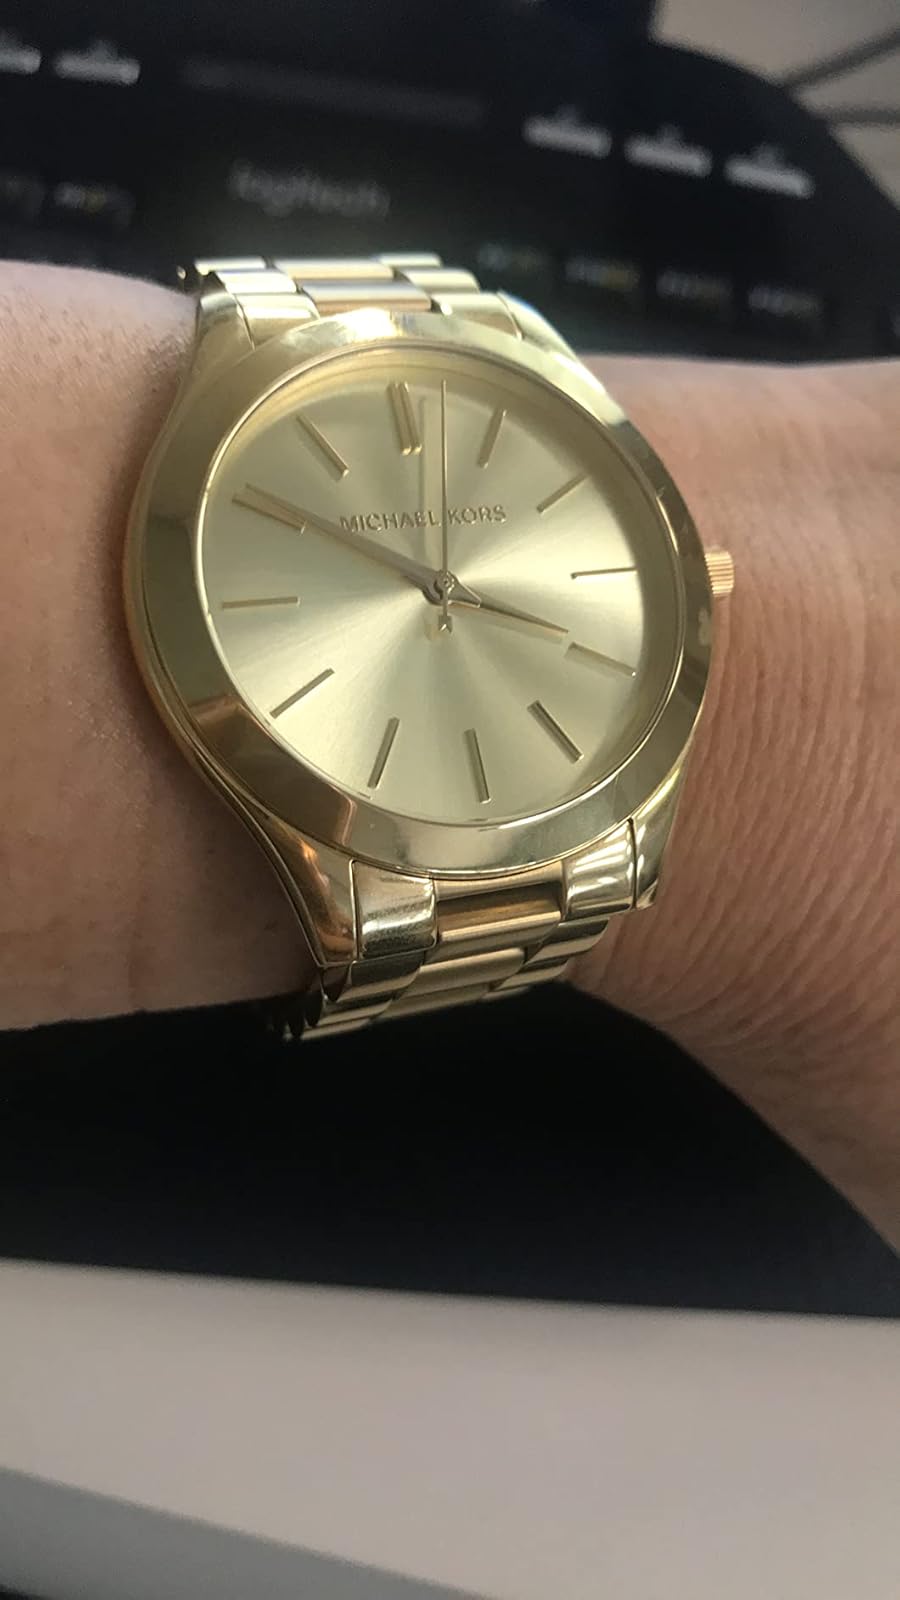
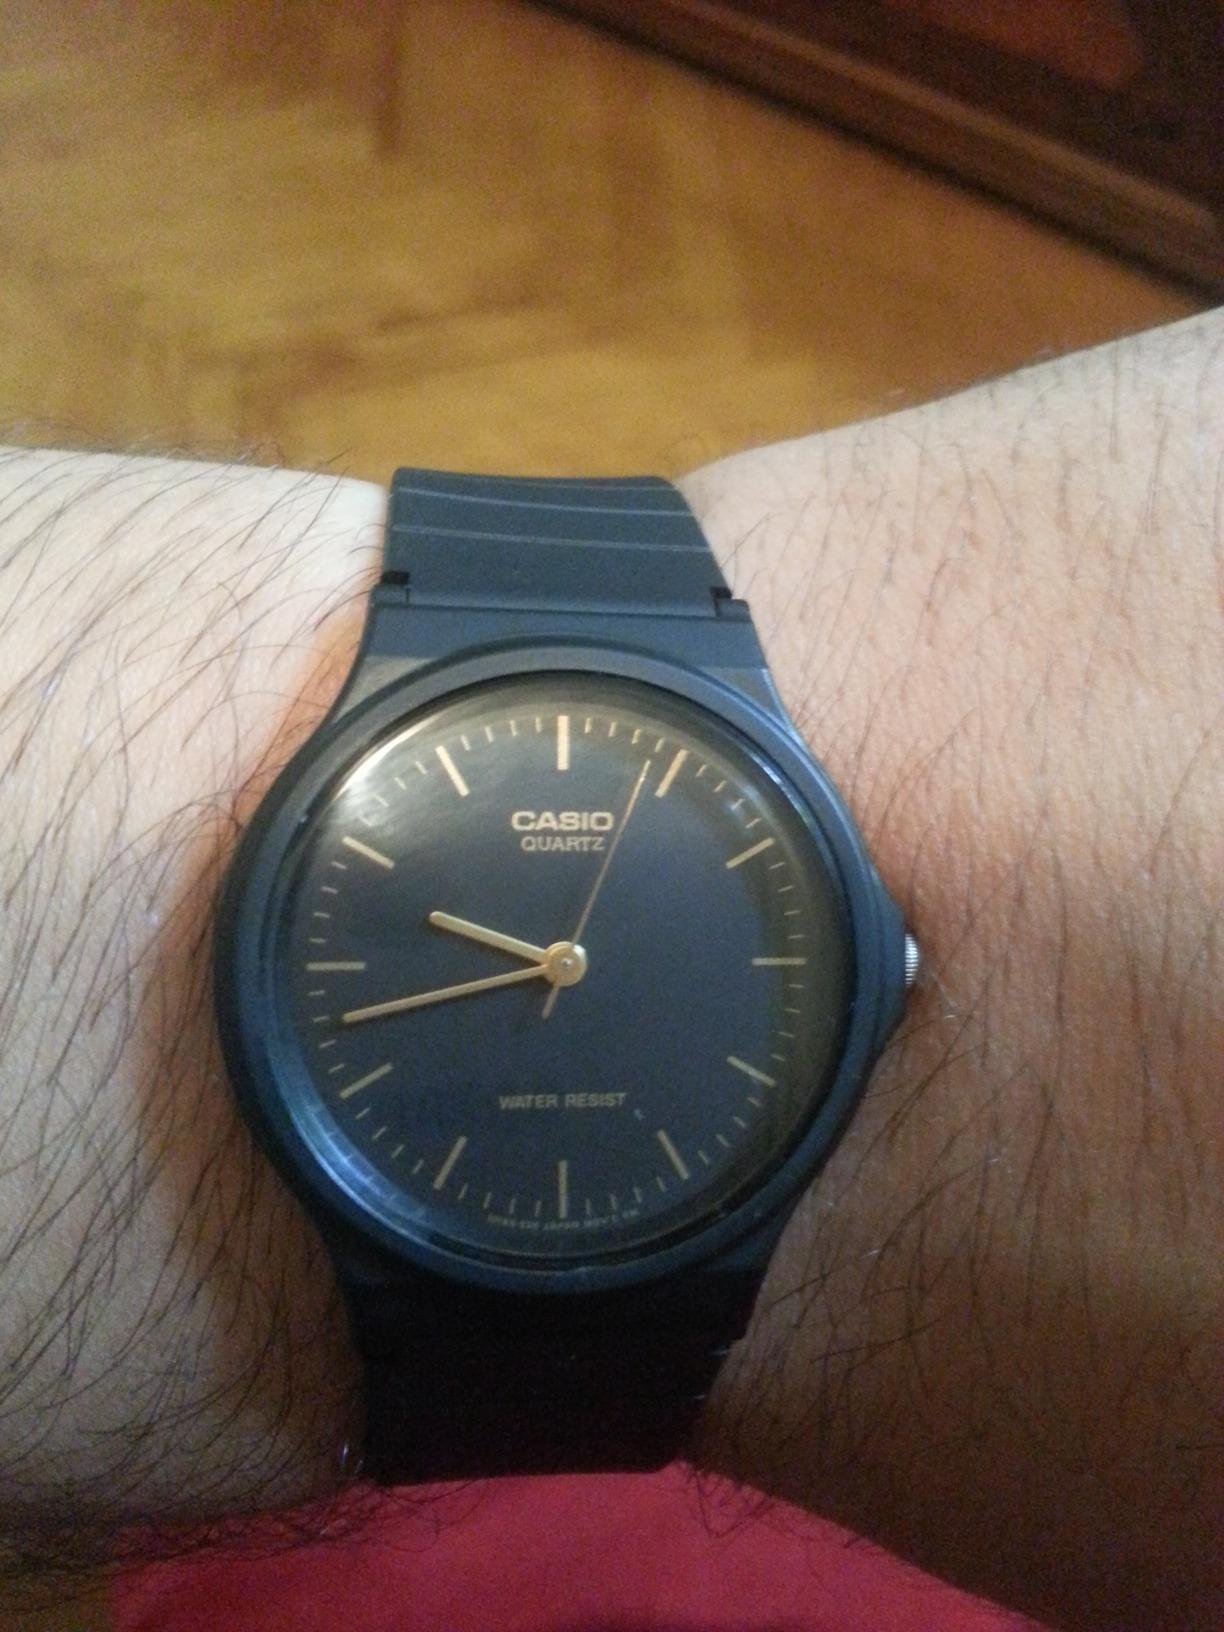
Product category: accessories_watch
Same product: no